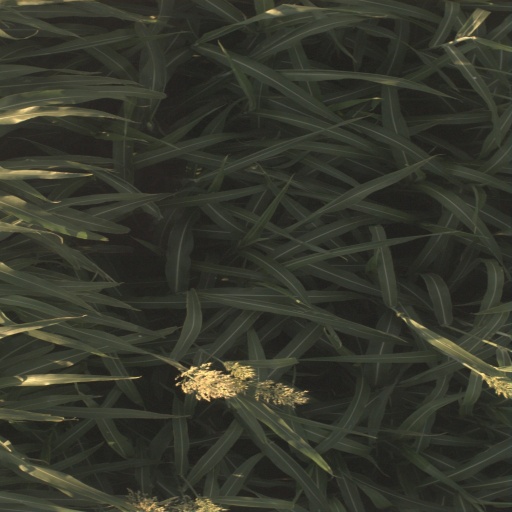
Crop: sorghum